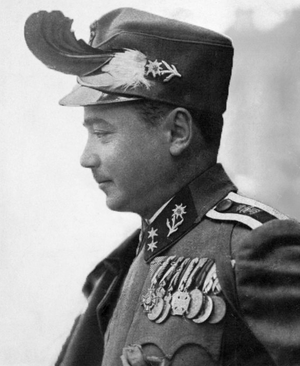
Engelbert Dollfuß
Engelbert Dollfuß var en østrigsk kansler.